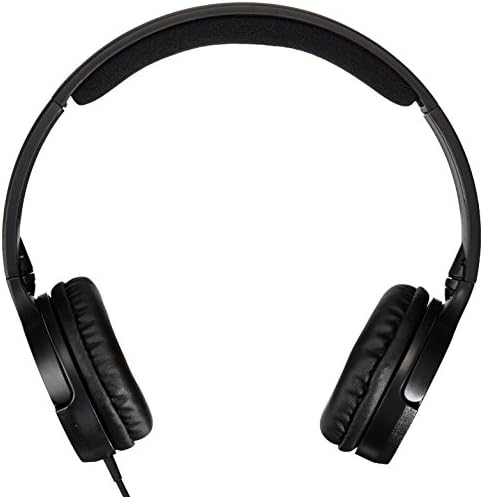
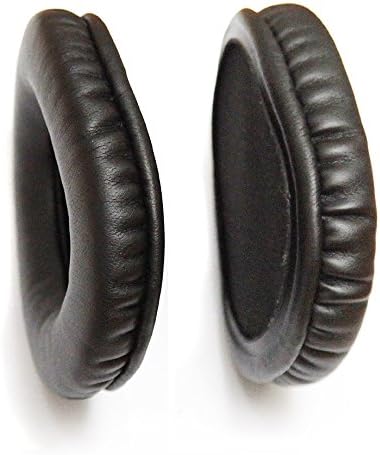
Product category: headphones
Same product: no